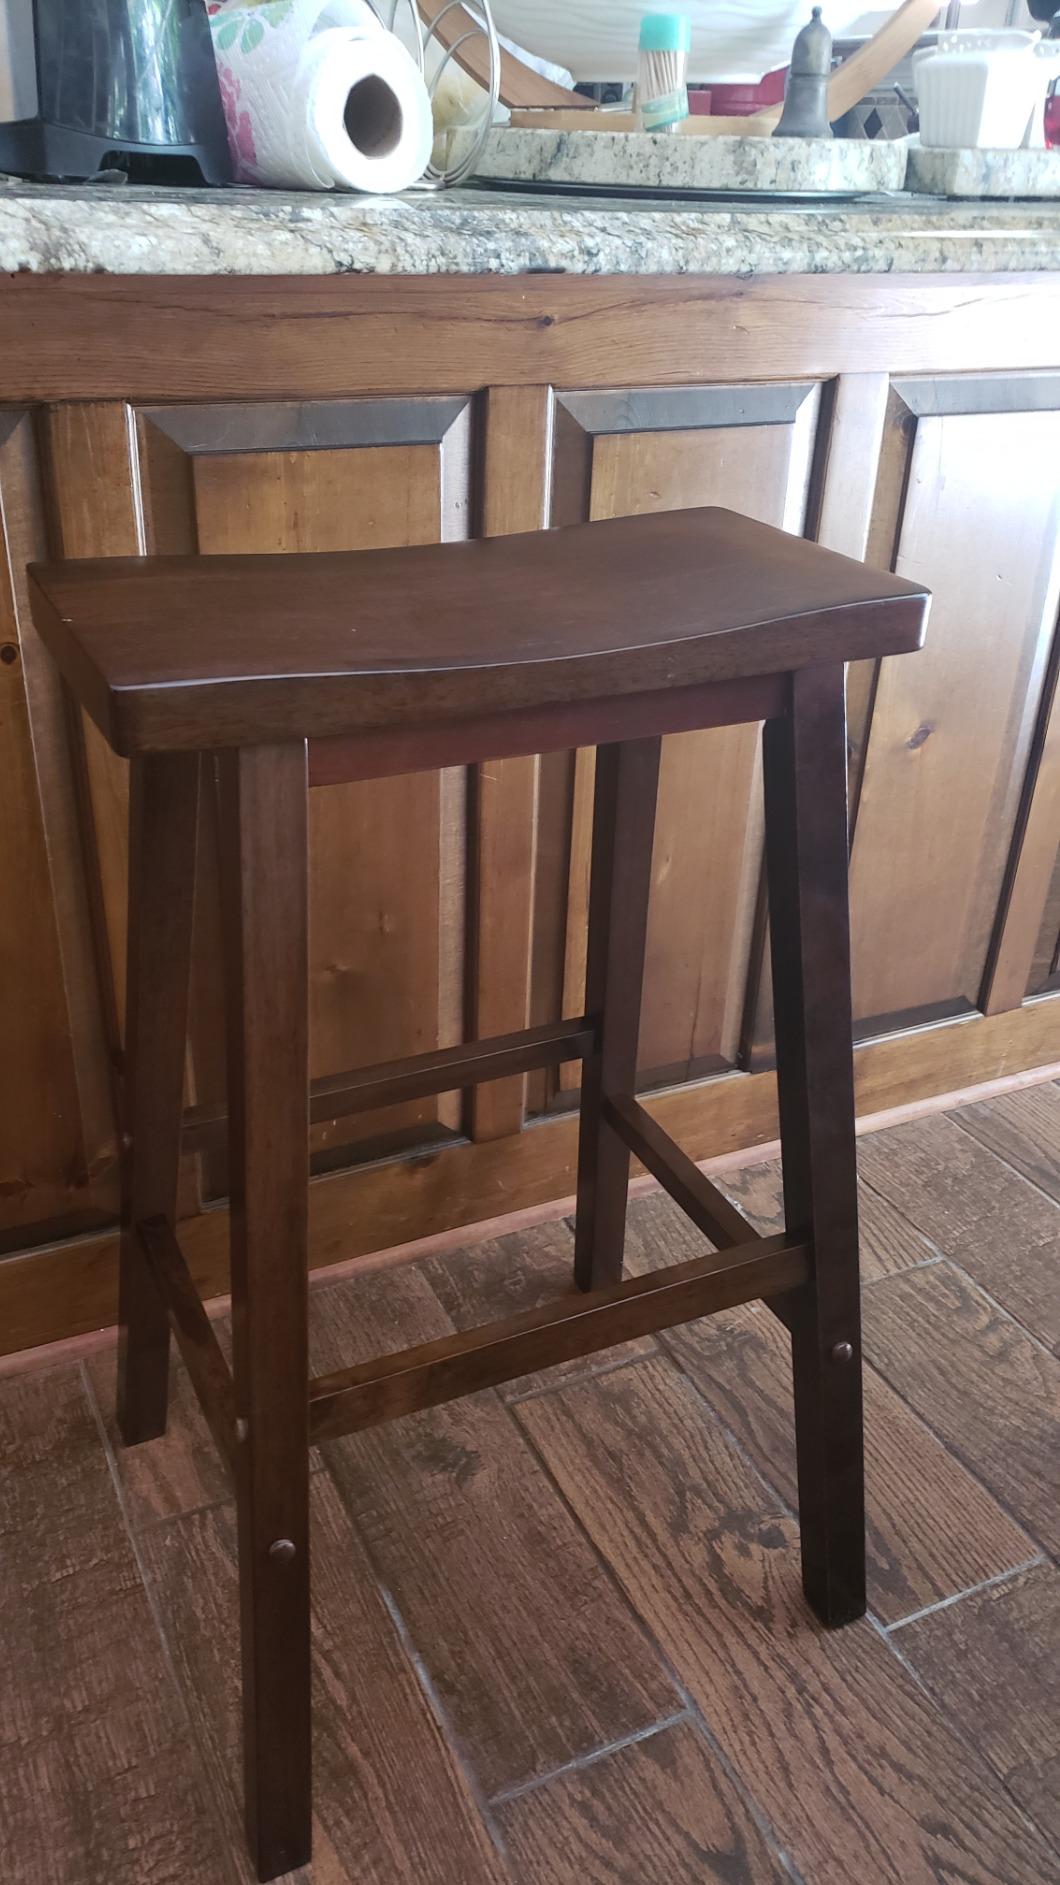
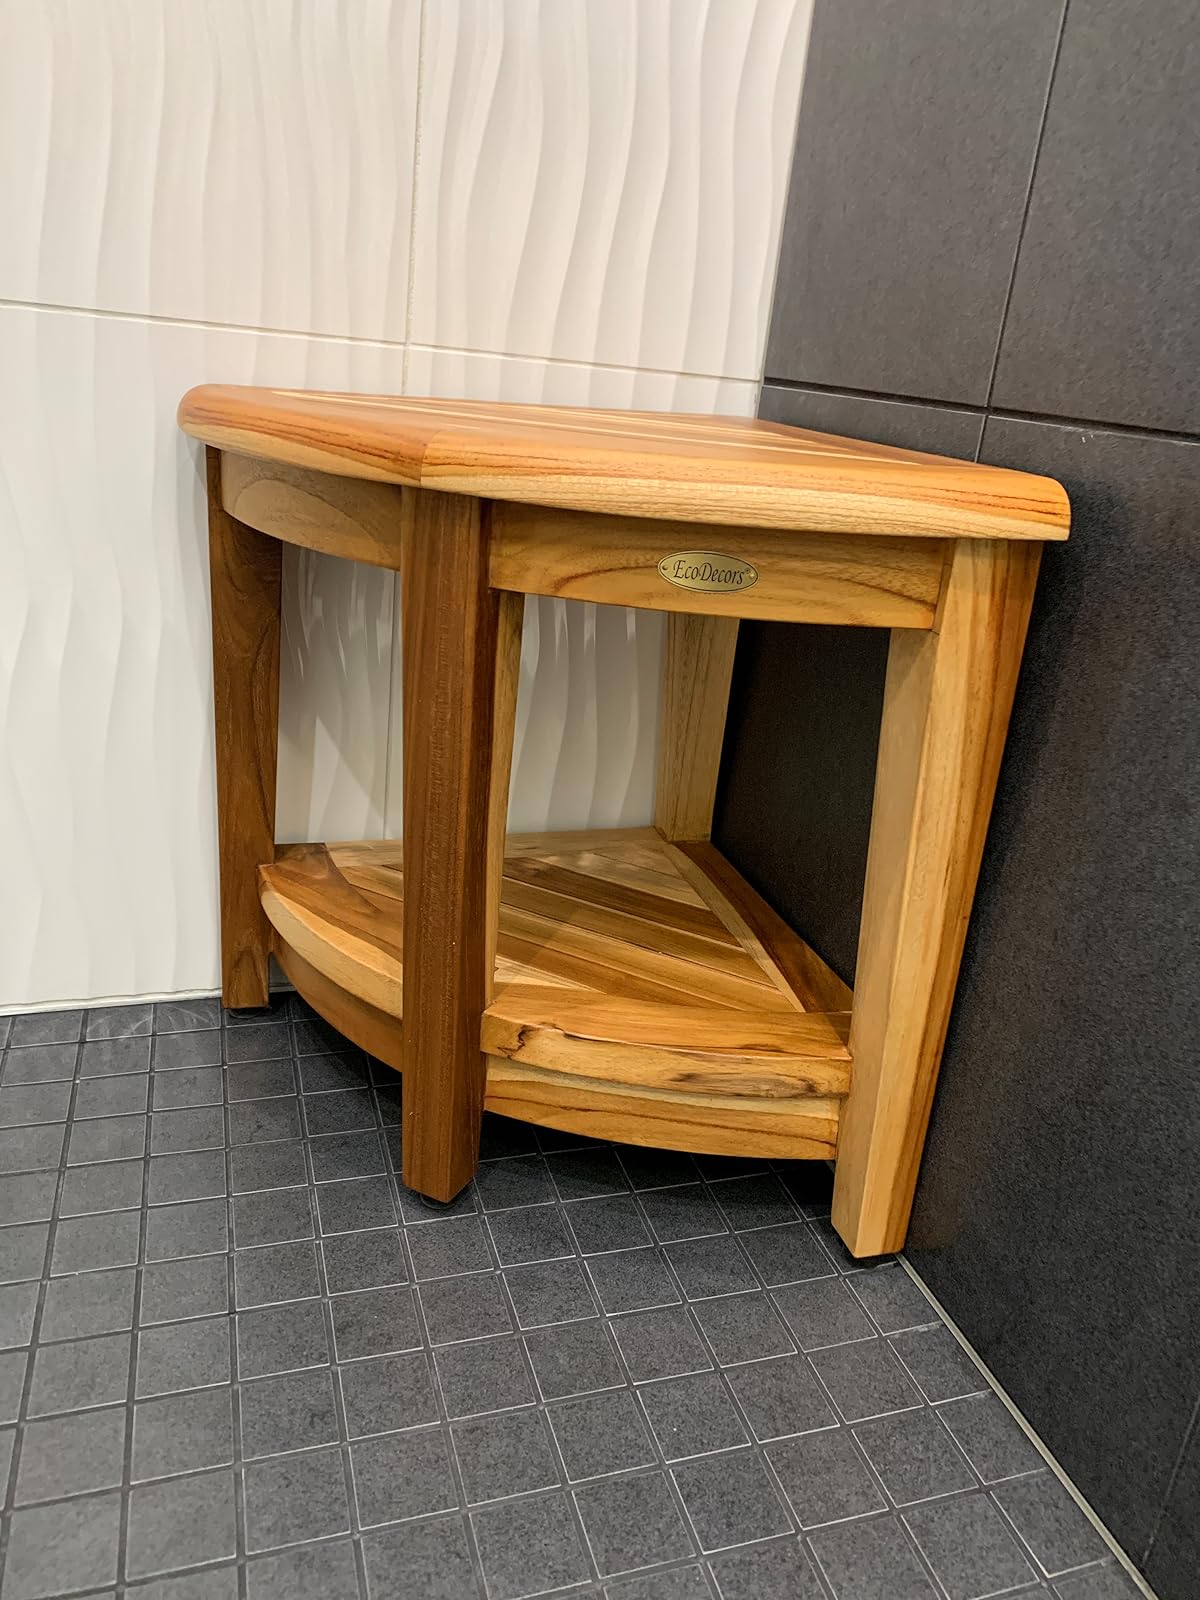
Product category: stool
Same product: no